Skrull

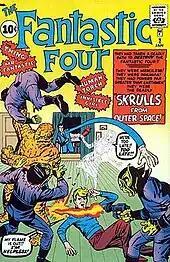

The Skrulls first appeared in "Fantastic Four" #2 and were created by Stan Lee and Jack Kirby. The Skrulls next appear in "Fantastic Four" #18. The four who impersonated the members of the Fantastic Four next appear in "The Avengers" #92. The concept of the Skrulls would be explored and used throughout multiple storylines, spin-off comics, and derivative projects.